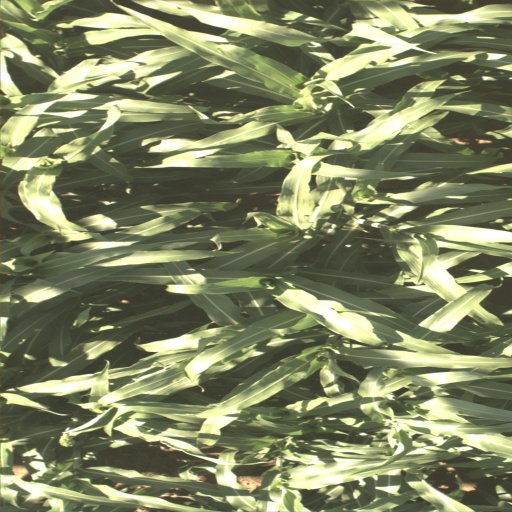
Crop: sorghum